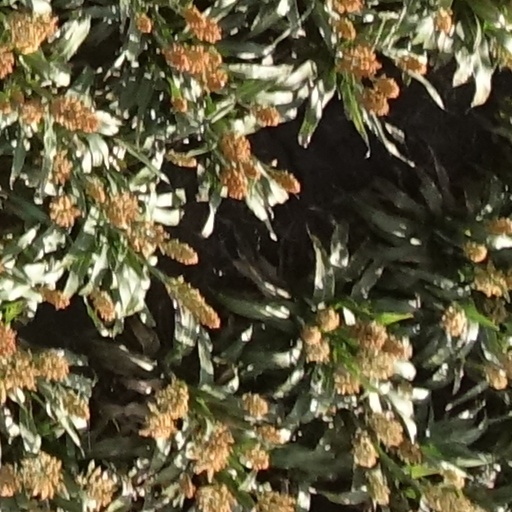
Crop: sorghum